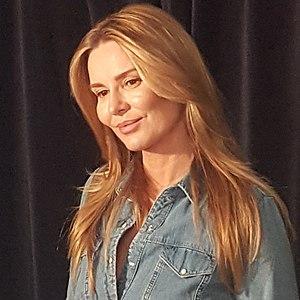
Hanna Lis, née Kedaj, née le 13 mai 1970 à Varsovie, est une journaliste TV polonaise.